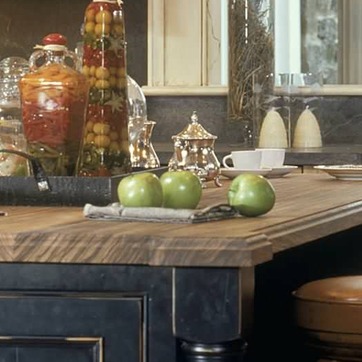
Material: food